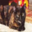
Label: cat